Chance to Shine

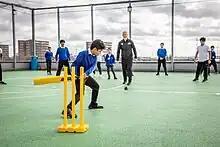
Pupils receiving a Chance to Shine session on the rooftop of a school in Barking, Essex

In secondary schools the charity creates opportunities for teenage girls to play cricket and to support them to develop leadership skills through the sport. This facet of the programme is delivered via taster sessions, leadership training and extra-curricular clubs—where pupils are supported to deliver cricket sessions to their peers and younger age groups.